Tornado outbreak of January 12, 2023

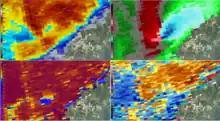
NEXRAD radar scan of the tornado at peak intensity in Old Kingston

Beyond this point, the tornado narrowed some, but maintained low-end EF3 intensity as it moved northeastward, snapping and debarking dozens of hardwood trees. A two-story home on the west side of County Road 57 had much of its second floor destroyed, with multiple exterior walls knocked down on both the first and second floors. The tornado weakened slightly to high-end EF2 intensity after crossing the road, tearing the roofs off of two site-built homes and destroying a large outbuilding structure. A few other homes were damaged to a lesser degree in this area, and large trees were snapped. After downing additional trees, the tornado continued at high-end EF2 strength as it crossed over County Road 62. A house in this area sustained major structural damage, losing its roof and some exterior walls, with several walls from the central part of the house being destroyed and strewn into the back yard. A nearby mobile home was destroyed at high-end EF1 strength, and some other site-built homes sustained less severe damage. The tornado then briefly weakened to high-end EF1 intensity, with damage being limited to downed trees, but reached EF2 intensity again and grew in size as it crossed I-65 and US 31 in the Pine Level community south of Marbury. Several homes sustained roof damage, outbuildings were damaged or destroyed, a mobile home was rolled off its foundation and destroyed, and numerous trees were snapped or uprooted in this area. Continuing to the northeast, the tornado produced additional EF2 damage as it moved through the Pine Flat community. Multiple site-built homes had their roofs partially or completely removed, and a mobile home was swept away and destroyed. The Wadsworth Baptist Church, housed in a large metal building, sustained considerable damage as well. Additional EF2 damage continued beyond Pine Flat as a house had its roof torn off and another home sustained roof and exterior wall loss. Numerous trees were snapped or uprooted in this area, and two mobile homes were destroyed.